Gawr Gura

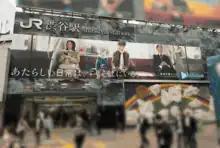
A Hololive Production ad featuring Gura, March 2023

On February 8, 2023, the Tokyo Metropolitan Government appointed Gura, fellow Hololive Myth member Mori Calliope, and Hololive Japan member Sakura Miko as Tokyo Tourism Ambassadors with the aim of "increasing the number of visitors and revitalizing the region" for potential visitors. Hololive Production noted that the three will "share the attractions of Tokyo to the world".